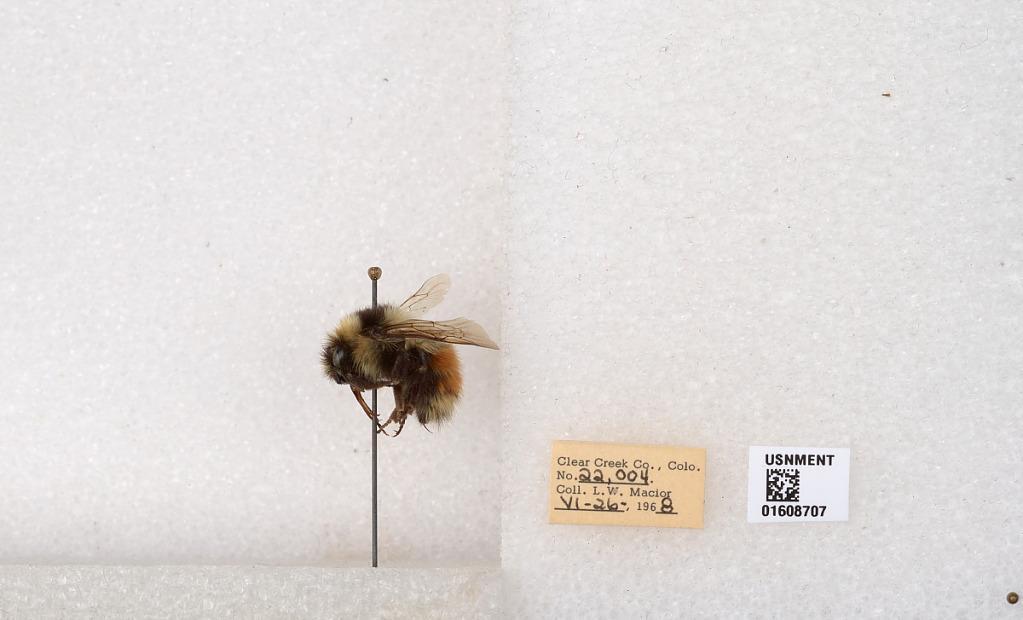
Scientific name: Bombus (Pyrobombus) sylvicola Kirby
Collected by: L. Macior
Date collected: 1968-6-26
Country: United States
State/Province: Colorado
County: Clear Creek
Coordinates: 39.6891, -105.644